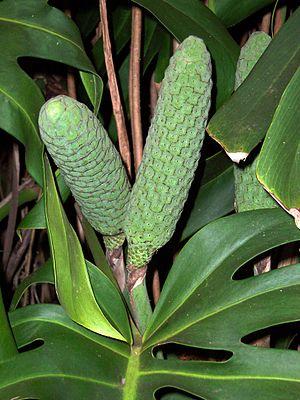
Le faux philodendron est une plante vivace de la famille des Araceae. Elle est très proche des philodendrons avec lesquels on la confond fréquemment en utilisant le nom de ce genre comme nom vernaculaire pour désigner les individus commercialisés comme plante ornementale d'appartement.